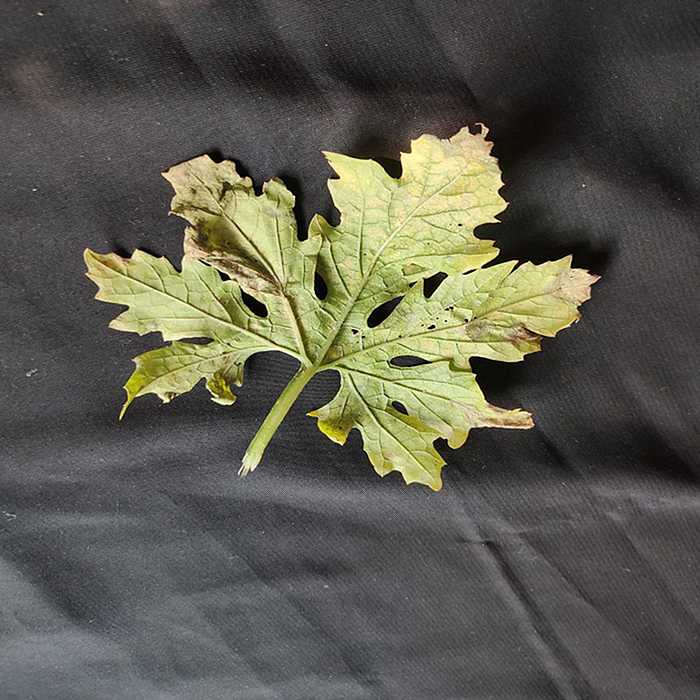
Plant: Bitter Gourd
Label: Fusarium wilt